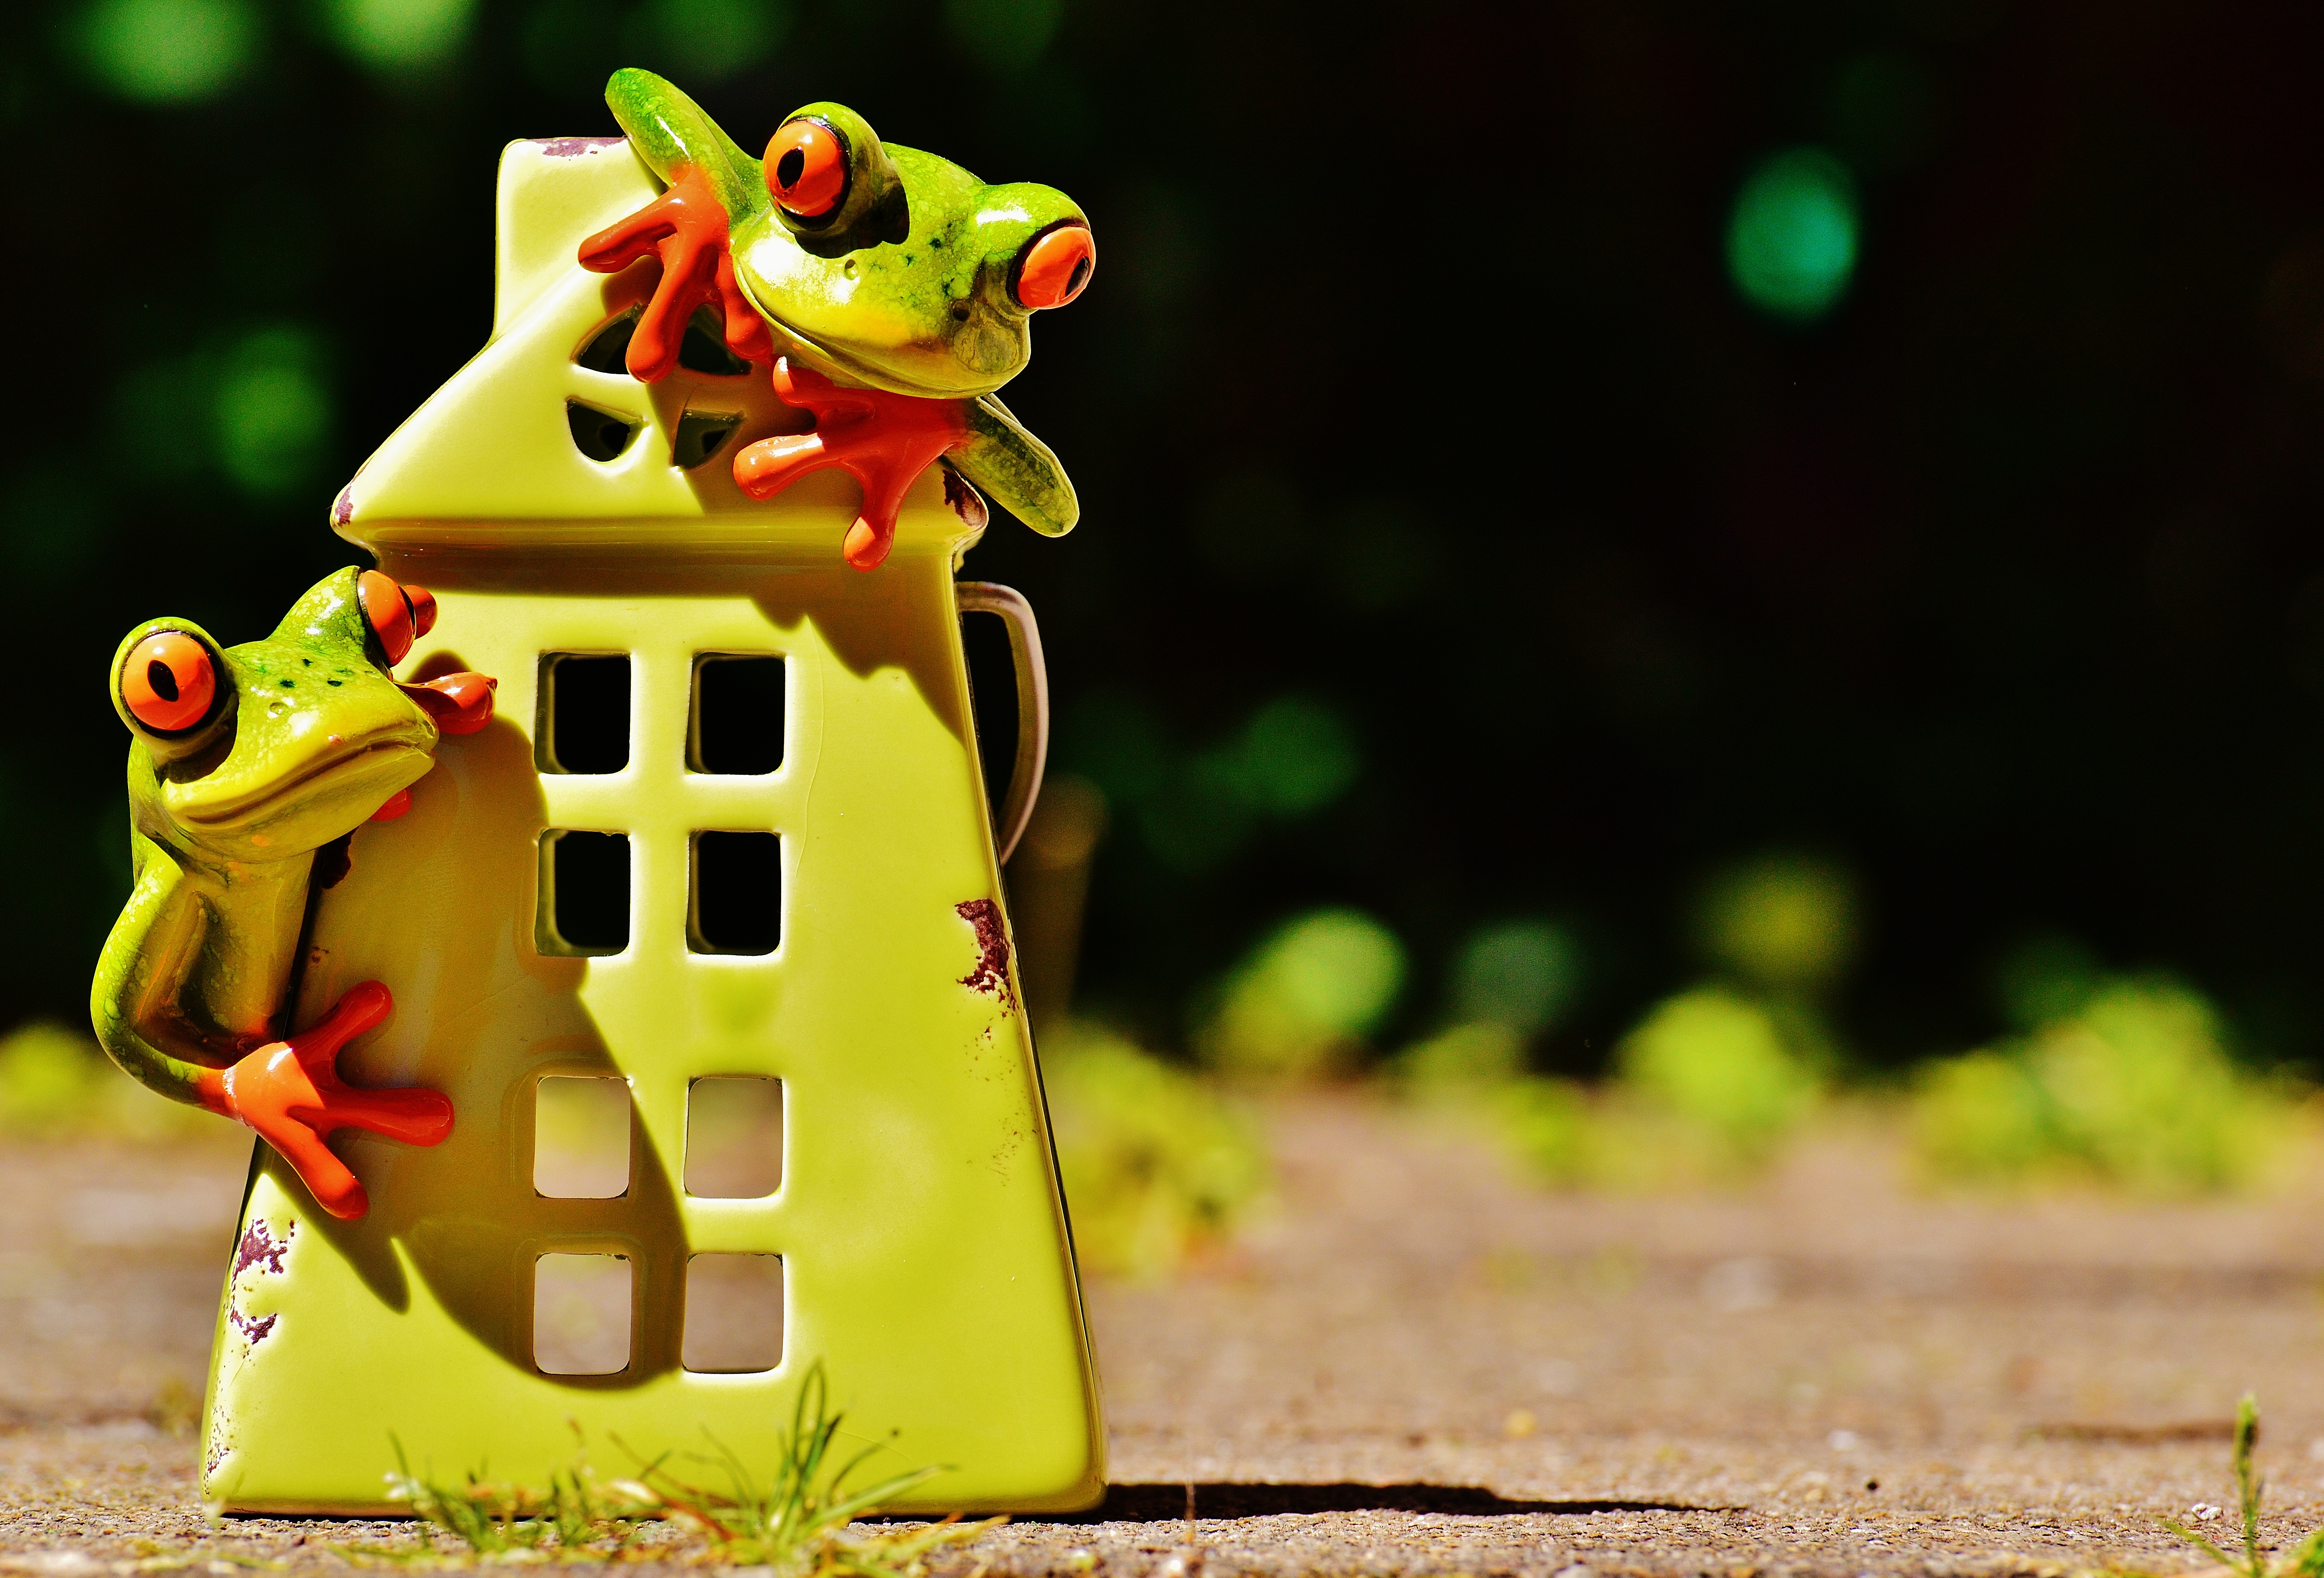
sweet, home, cute, decoration, green, peaceful, frog, amphibian, yellow, cheerful, fun, figure, funny, frogs, at home, my home is my castle